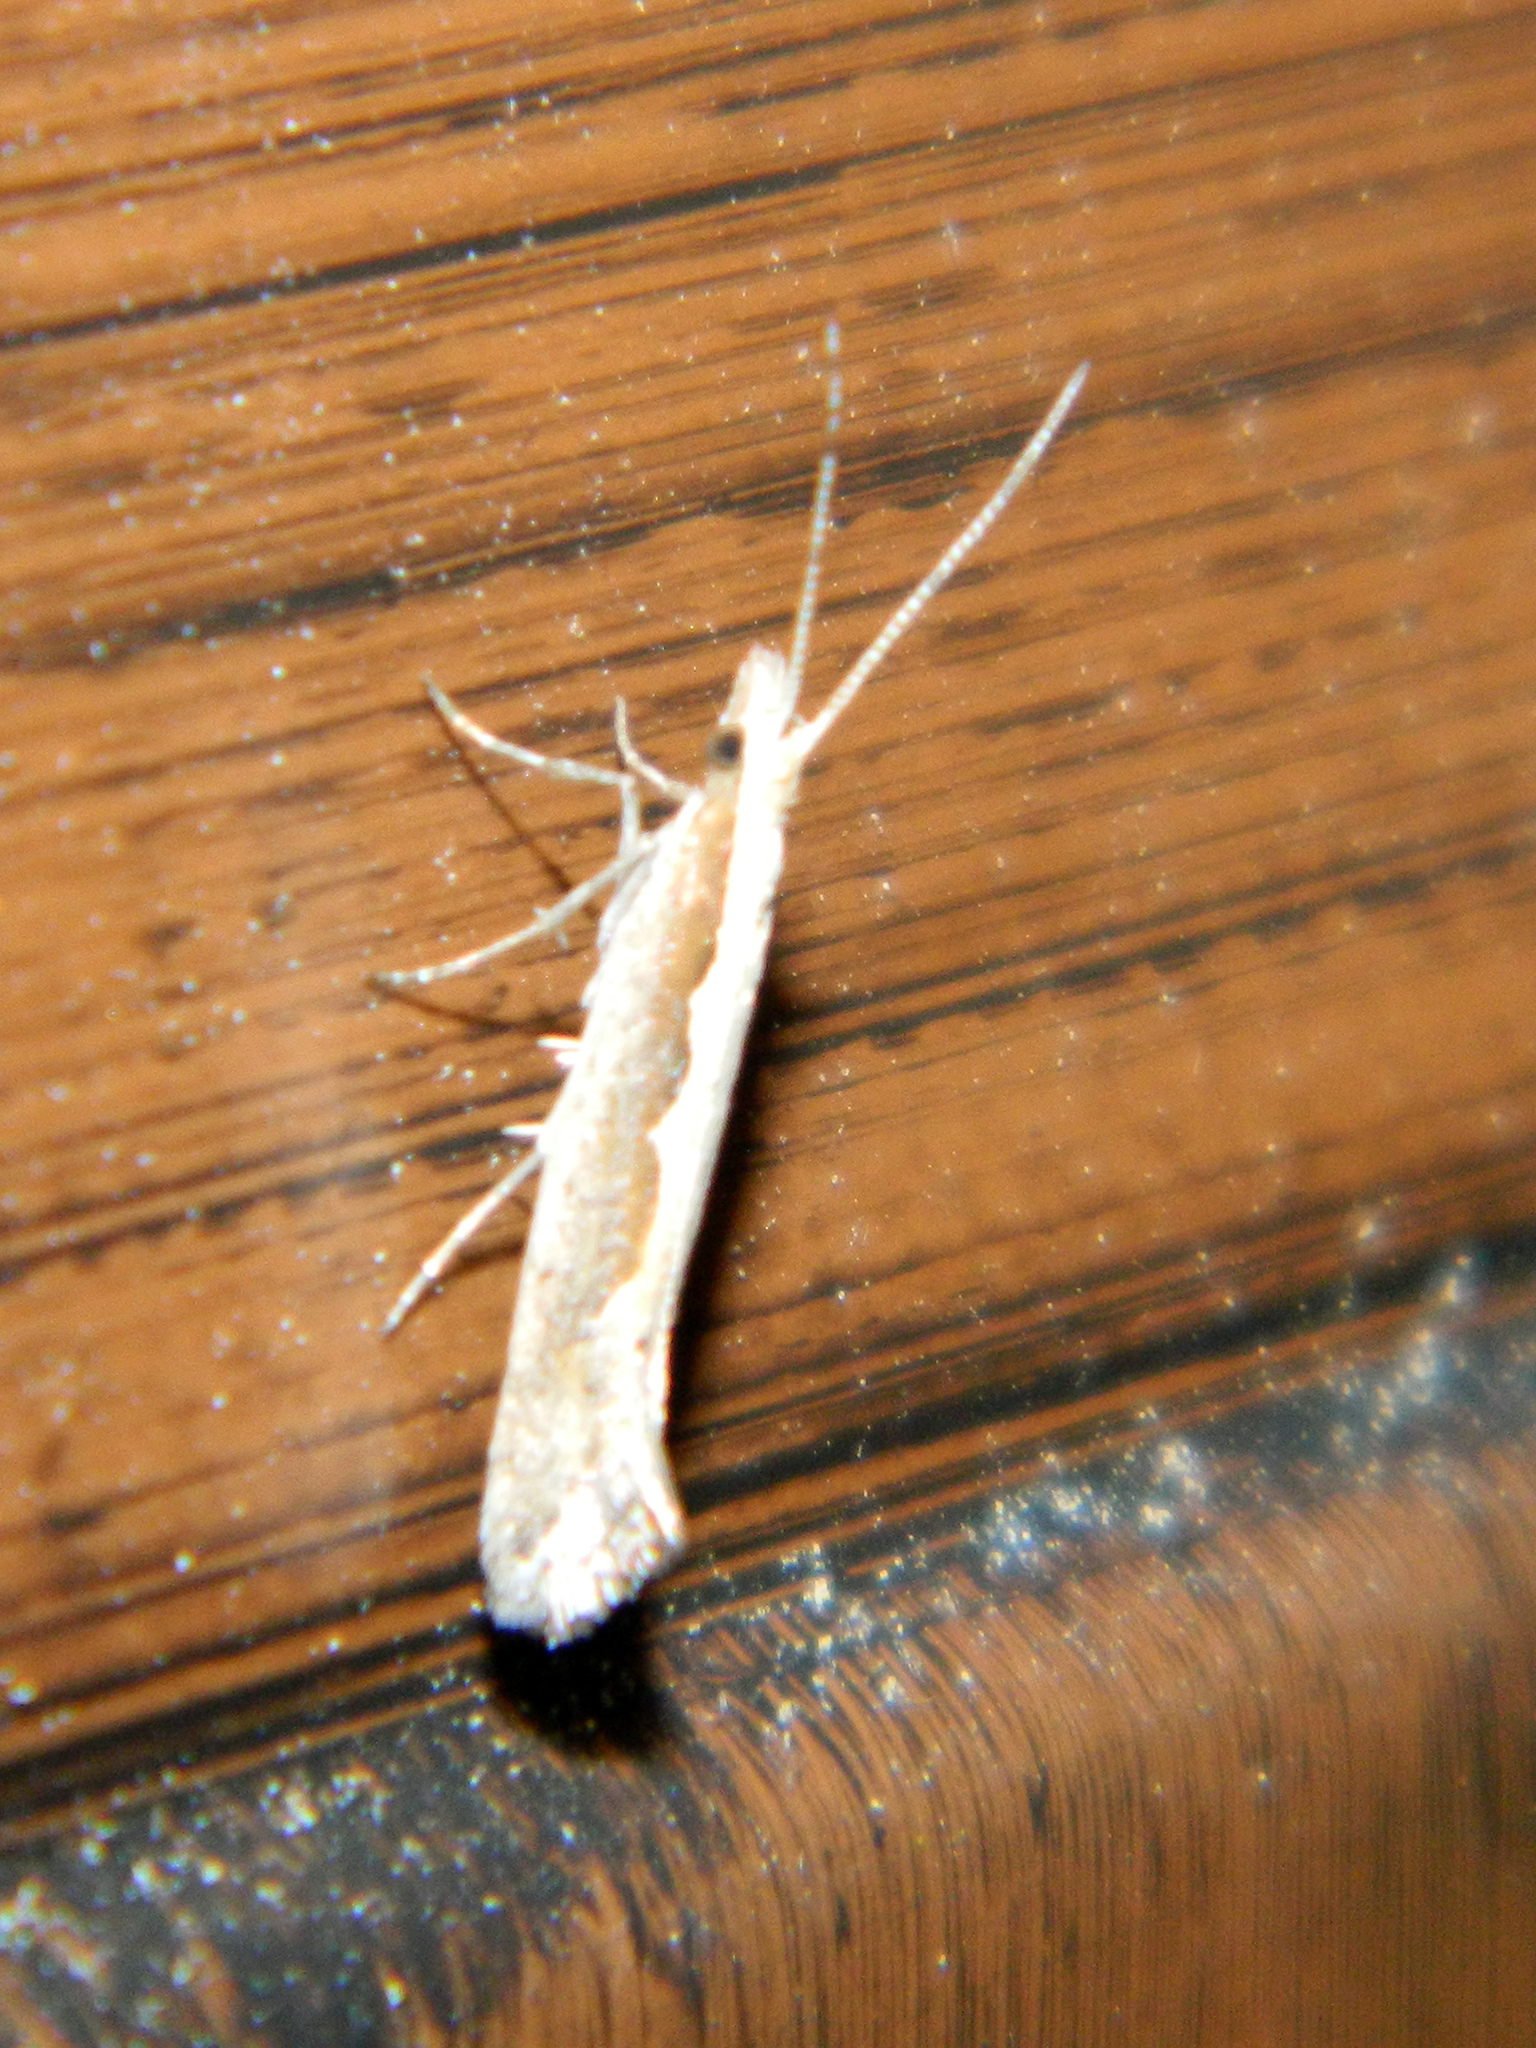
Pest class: diamondback_moth